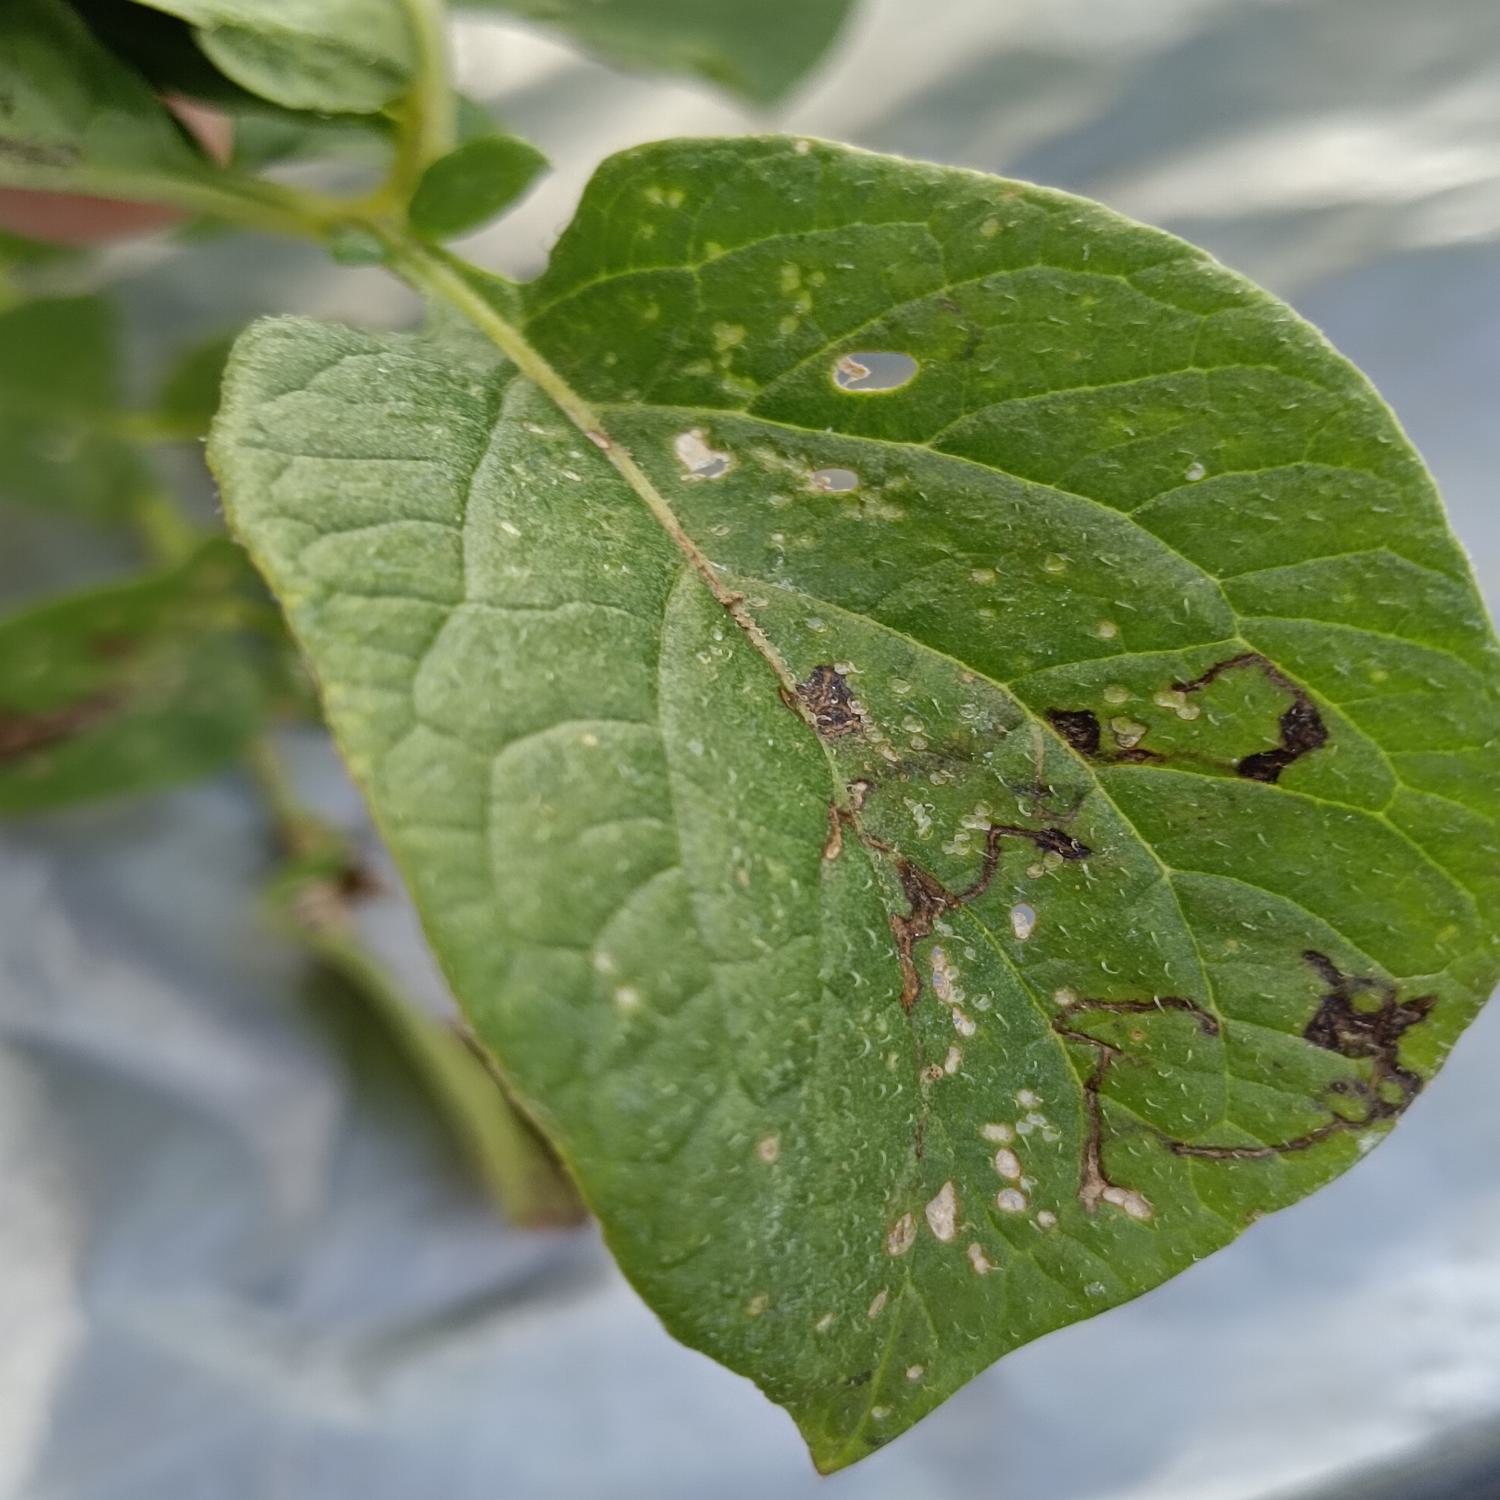
Label: Pest